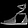
Label: Sandal